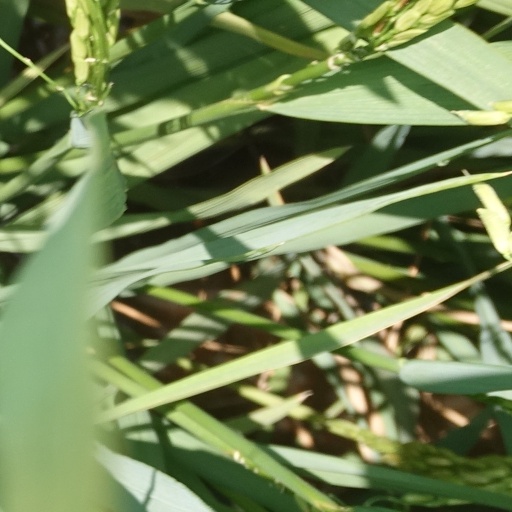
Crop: rice